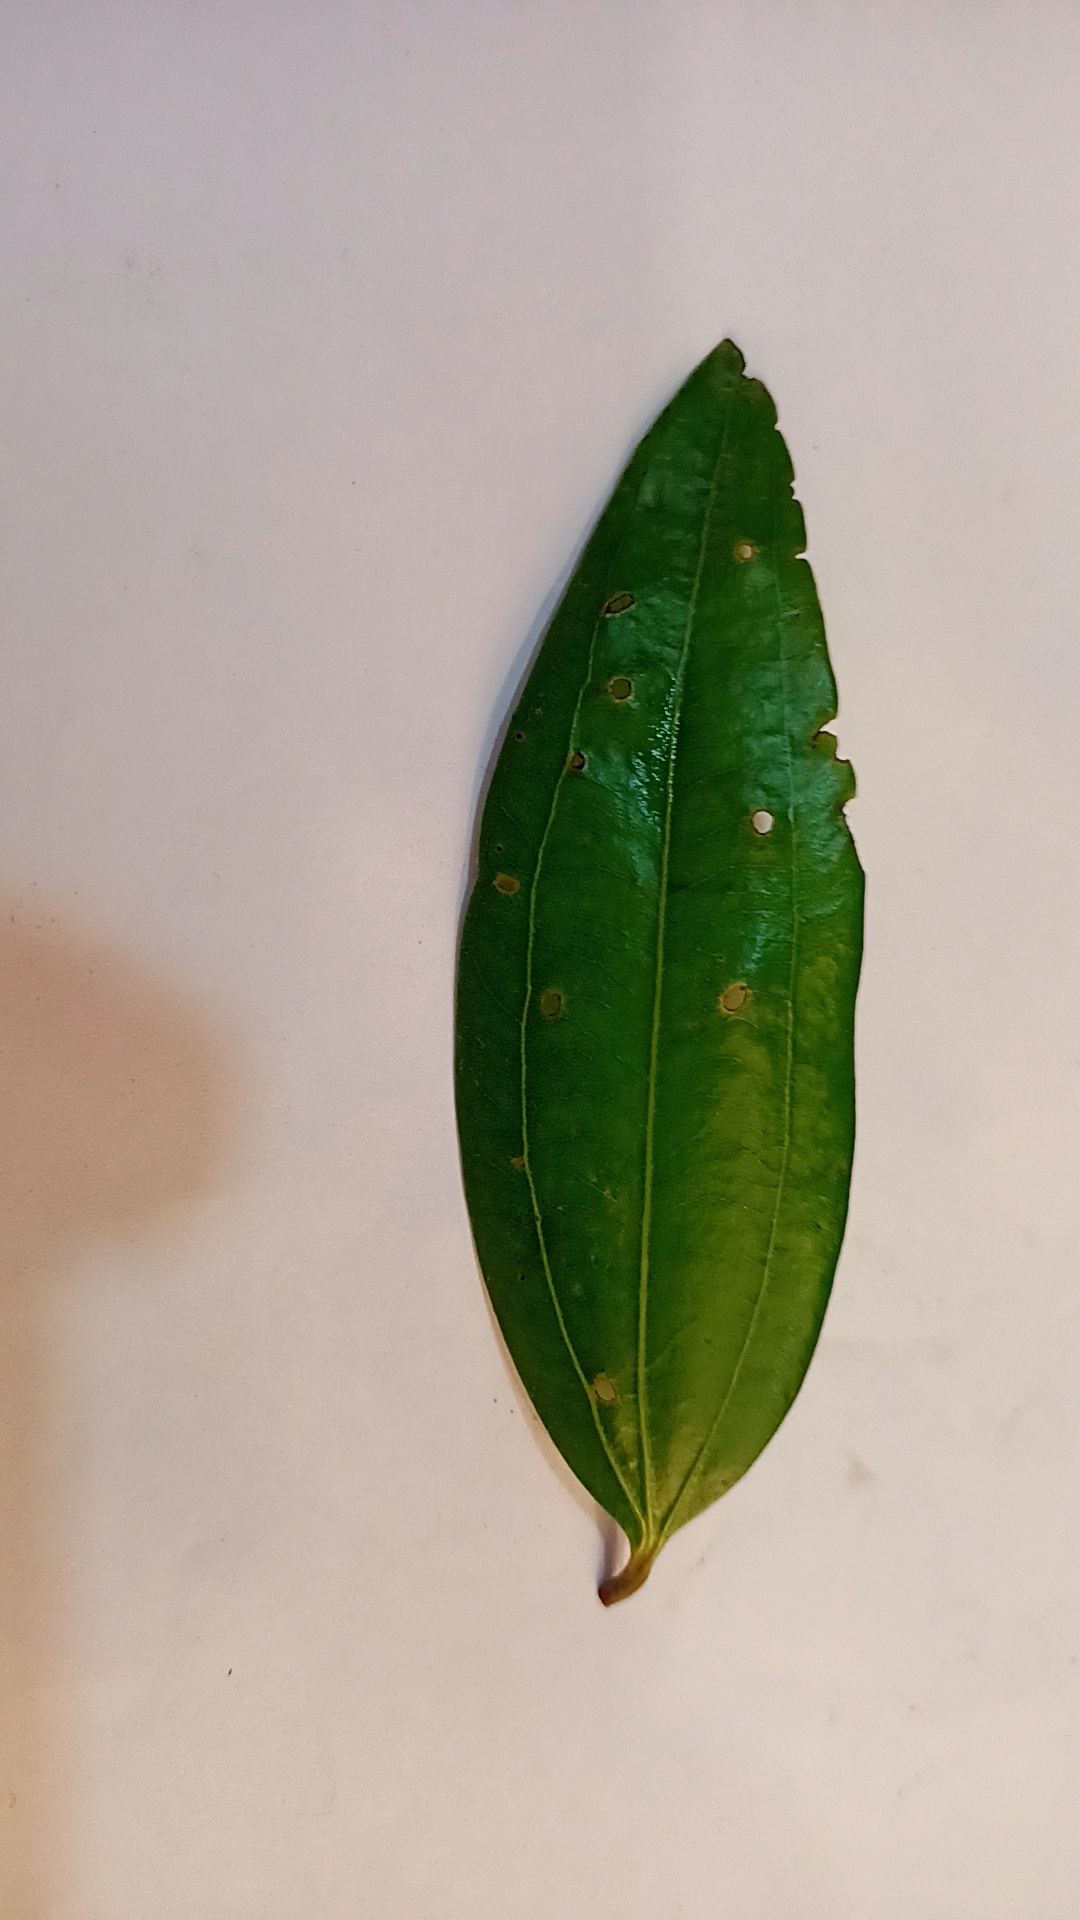
Label: Disease